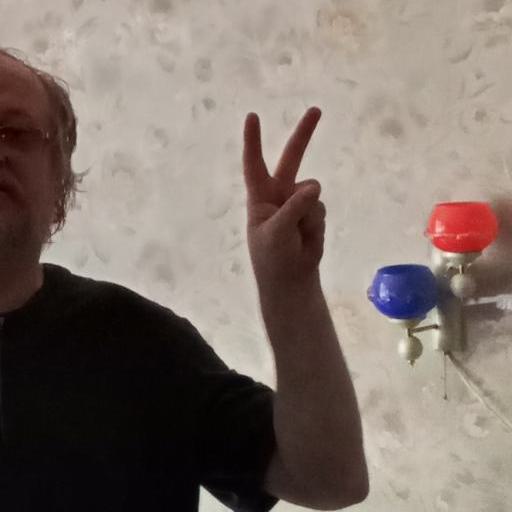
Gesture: peace